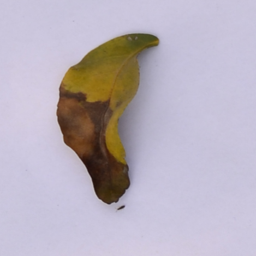
Plant part: leaf
Disease: black_spot